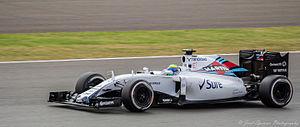
Le Grand Prix automobile de Grande-Bretagne 2015, disputé le 5 juillet 2015 sur le circuit de Silverstone, est la 925ᵉ épreuve du championnat du monde de Formule 1 courue depuis 1950, à l'endroit où se disputa aussi la première d'entre elles. Il s'agit de la soixante-sixième édition du Grand Prix de Grande-Bretagne comptant pour le championnat du monde de Formule 1, la quarante-neuvième disputée sur le circuit de Silverstone, et de la neuvième manche du championnat 2015.
Felipe Massa, né le 25 avril 1981 à São Paulo, est un pilote automobile brésilien. Il dispute 269 Grands Prix de Formule 1 entre 2002 et 2017, et a remporté onze victoires avec un titre de vice-champion en 2008.
Le championnat du monde de Formule 1 2015, 66ᵉ édition du championnat du monde de Formule 1 comporte dix-neuf Grands Prix. Il débute le 15 mars 2015 à Melbourne en Australie et s'achève le 29 novembre 2015 à Abou Dabi aux Émirats arabes unis.